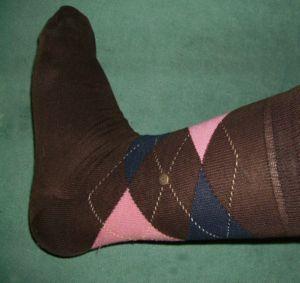
"Les Industries Burlington était une compagnie américaine diversifiée manufacturant des produits comme des vêtements ou des meubles. Son siège social se trouvait à Greensboro en Caroline du Nord, à l'ouest d'une autre ville se nommant ""Burlington"". La société possédait des unités aux États-Unis, au Mexique, en Inde et à Hong Kong, et était vendue en France, où connue surtout pour ses chaussettes aux motifs jacquard.